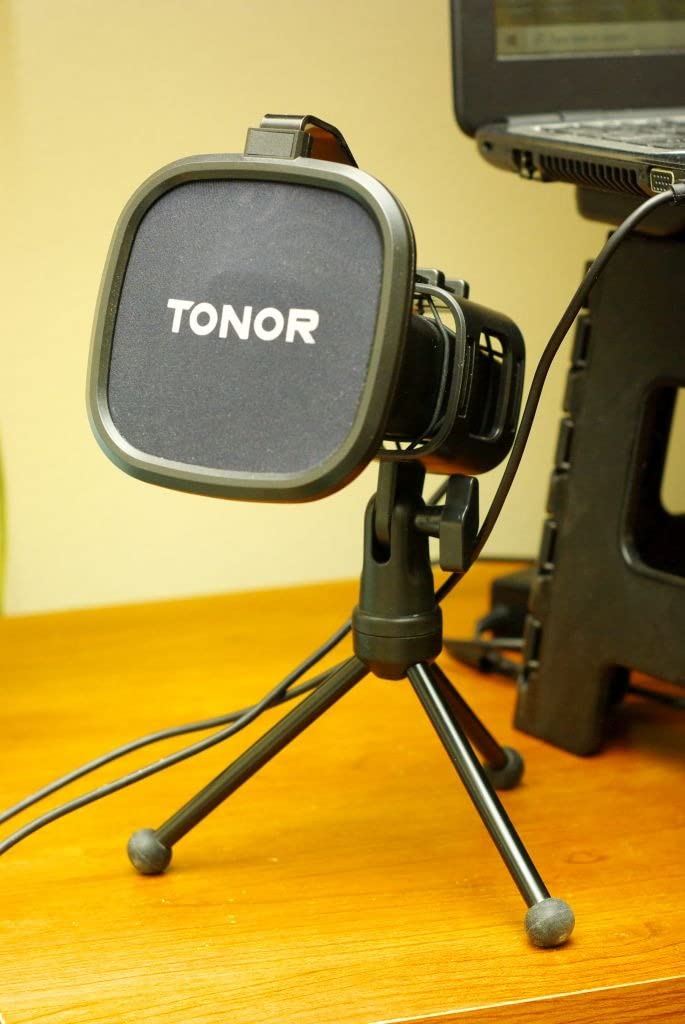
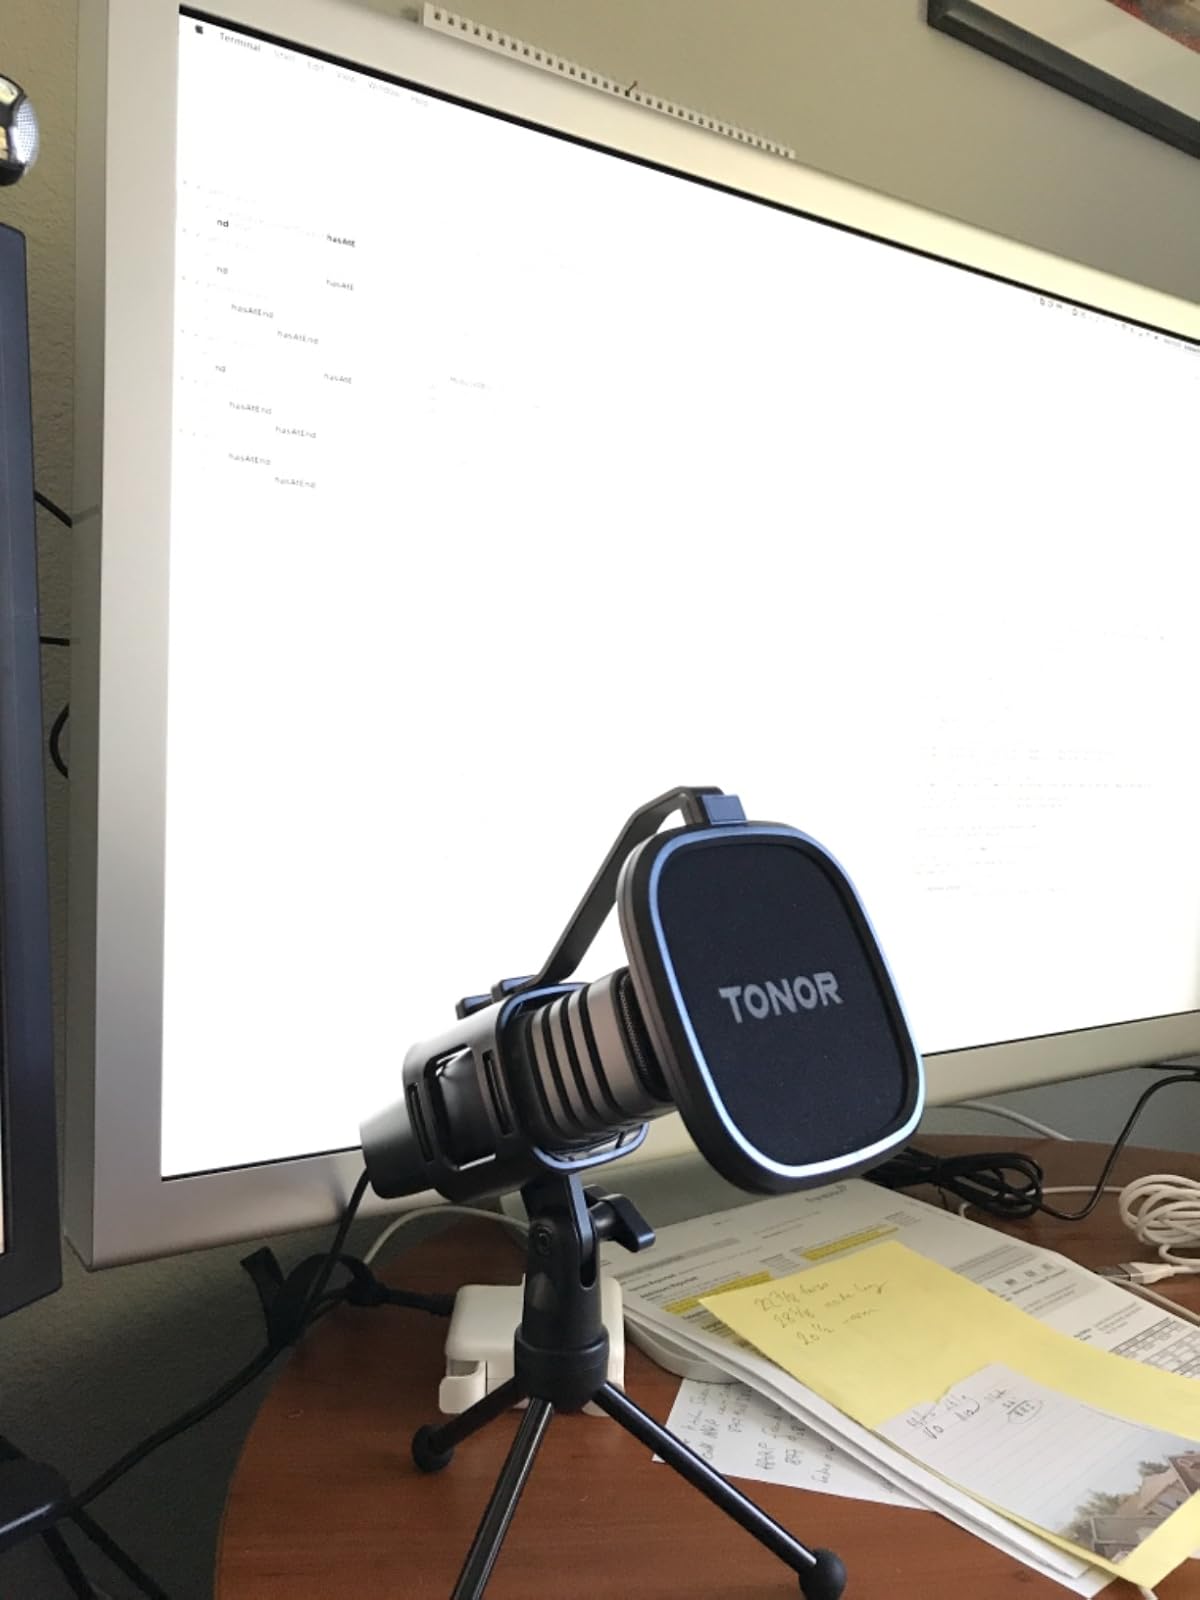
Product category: microphone
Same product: yes